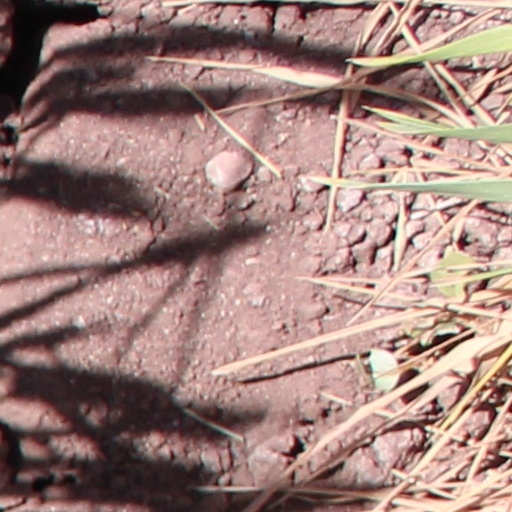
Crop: wheat